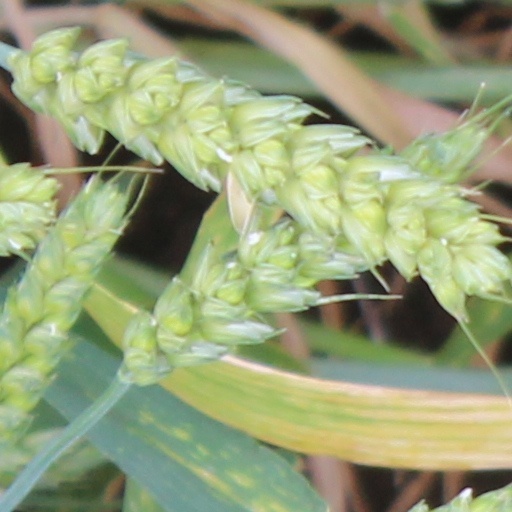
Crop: wheat